An Innocent Magdalene

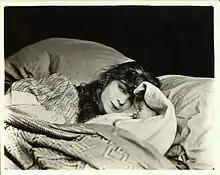

An Innocent Magdalene is a 1916 American silent drama film directed by Allan Dwan. It is considered to be a lost film and was added to the National Film Preservation Board's list of lost American silent feature films in February 2021.